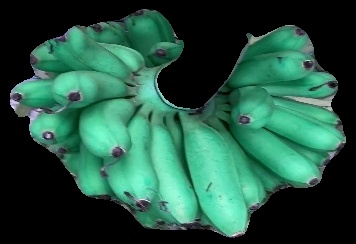
Variety: rasbale
Grade: grade1